Common ethanol fuel mixtures

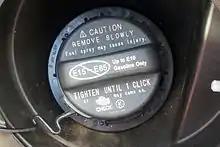
2012 Toyota Camry Hybrid fuel filler cap showing warning regarding the maximum ethanol blend allowed by the carmaker, up to E10 gasoline. The warning label indicates that ethanol blends between E15 and E85 shall not be used in this vehicle.

In October 2010, the EPA granted a waiver to allow up to 15% of ethanol blended with gasoline to be sold only for cars and light pickup trucks with a model year of 2007 or later, representing about 15% of vehicles on U.S. roads. In January 2011, the waiver was expanded to authorize use of E15 to include model year 2001 through 2006 passenger vehicles. The EPA also decided not to grant any waiver for E15 use in any motorcycles, heavy-duty vehicles, or nonroad engines because current testing data do not support such a waiver. According to the Renewable Fuels Association, the E15 waivers now cover 62% of vehicles on the road in the US, and the ethanol group estimates if all 2001 and newer cars and pickups were to use E15, the theoretical blend wall for ethanol use would be approximately 17.5 billion gallons (66.2 billion liters) per year. The EPA was still studying if older cars can withstand a 15% ethanol blend.